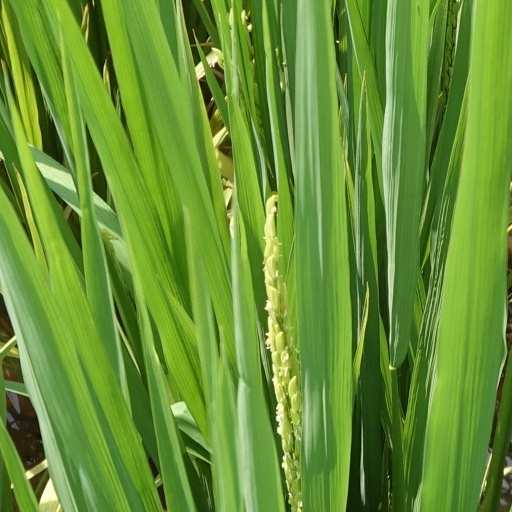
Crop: rice